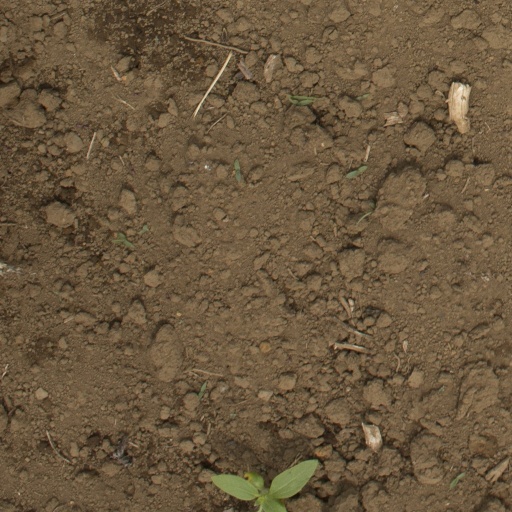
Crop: Jerusalem artichoke